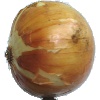
Label: Onion White 1